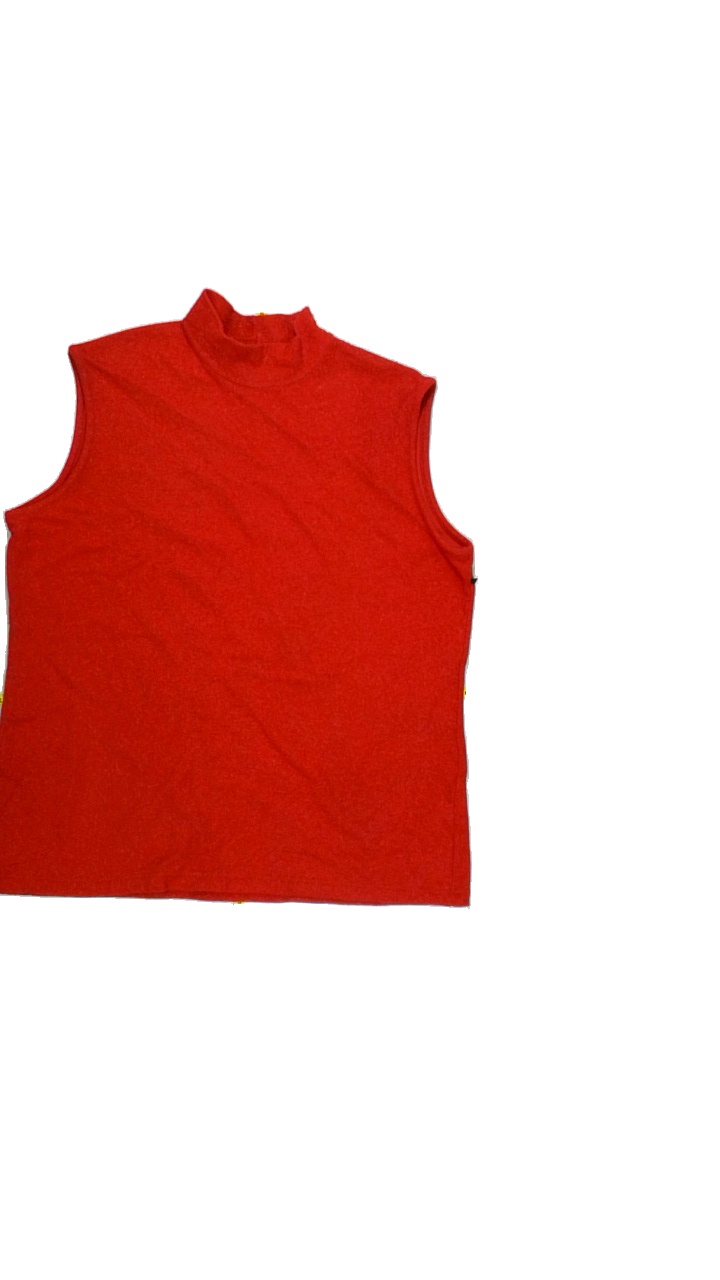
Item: Top (Ladies)
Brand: Not Applicable
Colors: Red
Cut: Regular, Collar
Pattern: Metallic
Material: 86% Poly 14% Lurex
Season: All
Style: No trend
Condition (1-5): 2
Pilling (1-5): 5
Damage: Several damages
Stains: No
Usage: Export
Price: <50